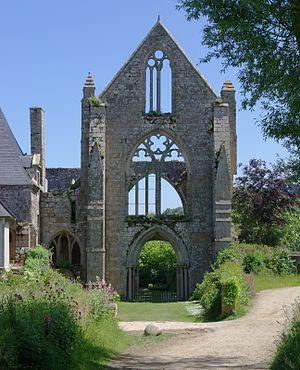
L’Abbaye de Beauport (XIIIe siècle)
La liste des abbayes bretonnes recense de manière exhaustive les abbayes fondées sur le territoire de la Bretagne historique.
L'abbaye de Beauport est située dans la commune de Paimpol, dans la partie du village de Kérity, dans le département des Côtes-d'Armor, en Bretagne.